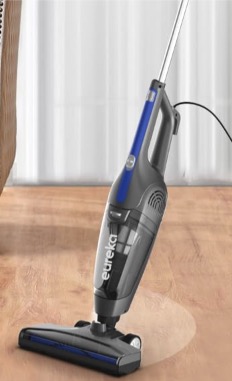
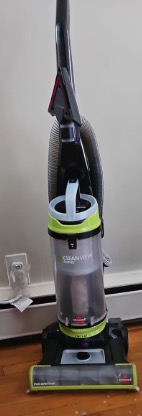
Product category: items_vacuum
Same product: no